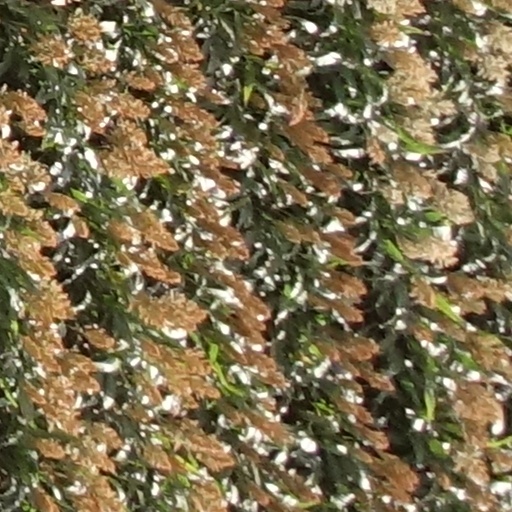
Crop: sorghum